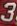
Number: 3